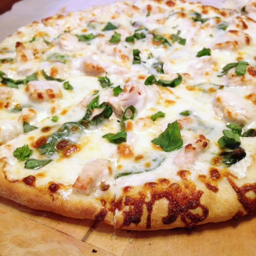
italian dish - because sometimes you want the familiar with a twist .